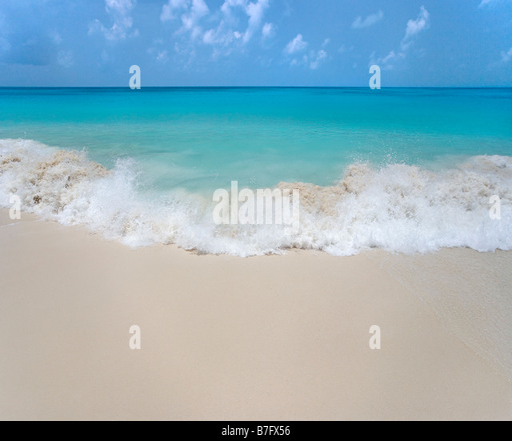
a wave breaks on lonely empty stretch